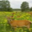
Label: deer